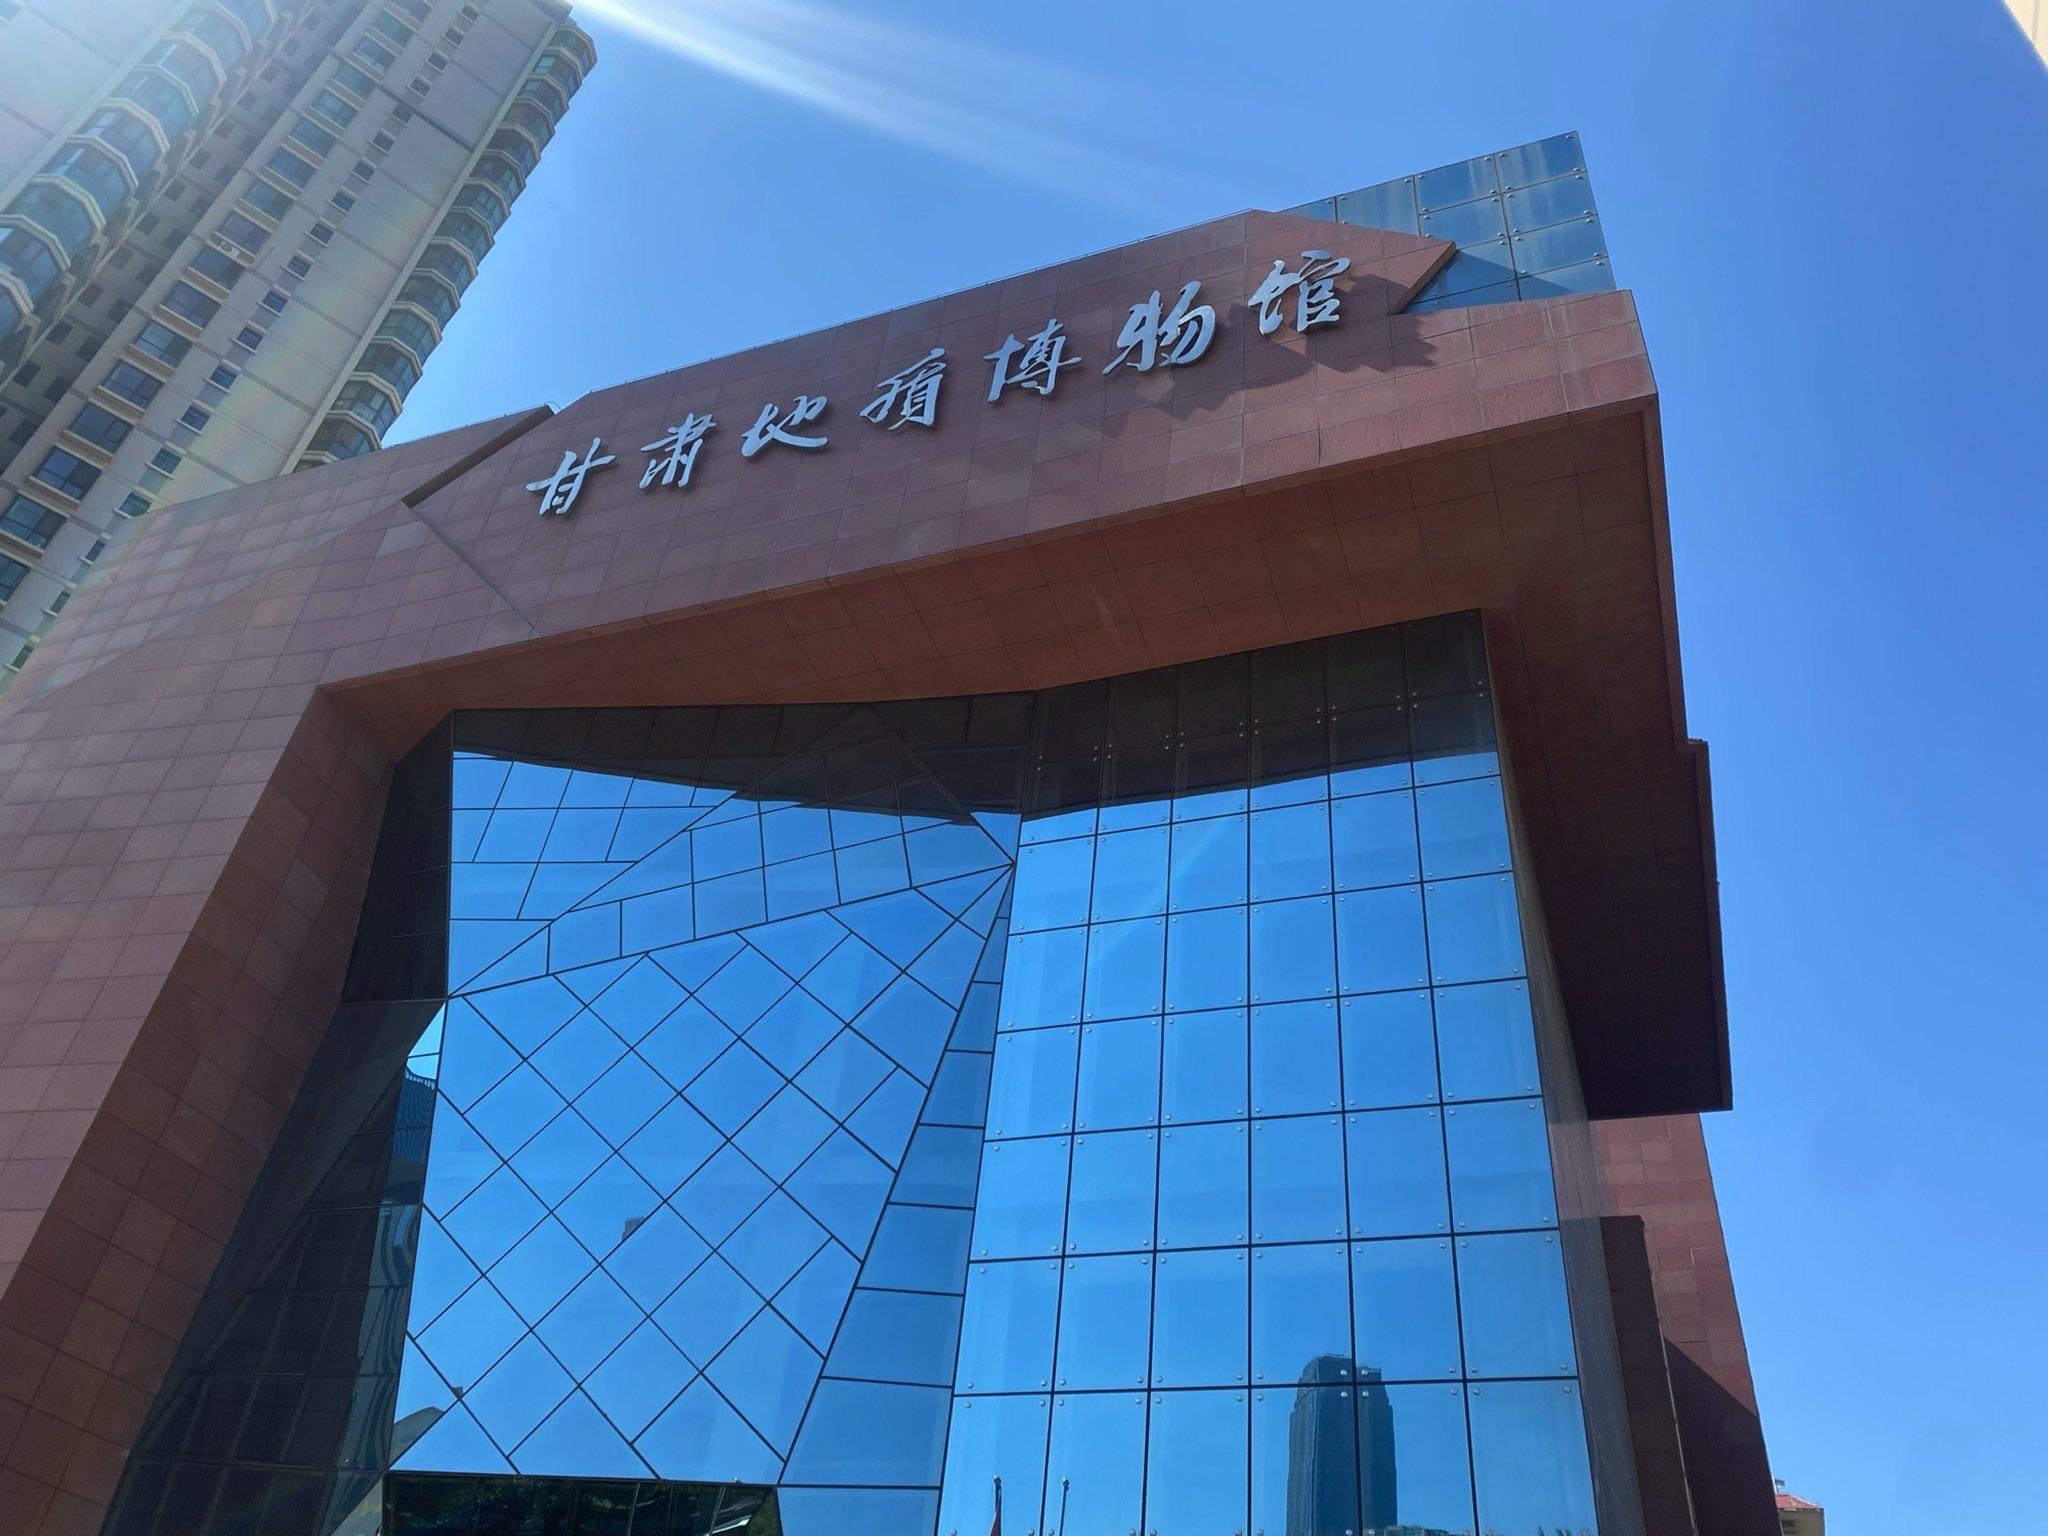
地标名称：甘肃地质博物馆
所在城市：兰州市·城关区